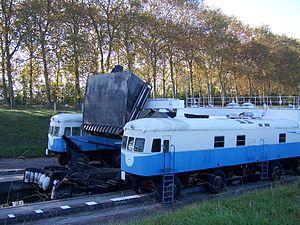
La pente d’eau de Montech est un ascenseur à bateaux établi sur le canal latéral à la Garonne, sur la commune de Montech en Tarn-et-Garonne dans le sud-ouest de la France. Il est géré par l'établissement public des Voies navigables de France et permet de remplacer un groupe de 5 écluses successives. L'installation est actuellement hors-service jusqu'à nouvel ordre. Un projet est en cours pour la remettre en service. Cet ouvrage et son homologue de Fonserannes — plus récent et qui vient de bénéficier d’un réaménagement — sont uniques au monde.
Le canal de Garonne est un canal navigable du sud de la France qui permet de relier Toulouse jusqu'à Castets-en-Dorthe près de Bordeaux. L'ouvrage réalisé sous la surveillance de Jean-Baptiste de Baudre au XIXᵉ siècle comporte de nombreux ouvrages dont des écluses indispensables au passage de bief en bief et des ponts-canaux dont deux parmi les plus grands de France.